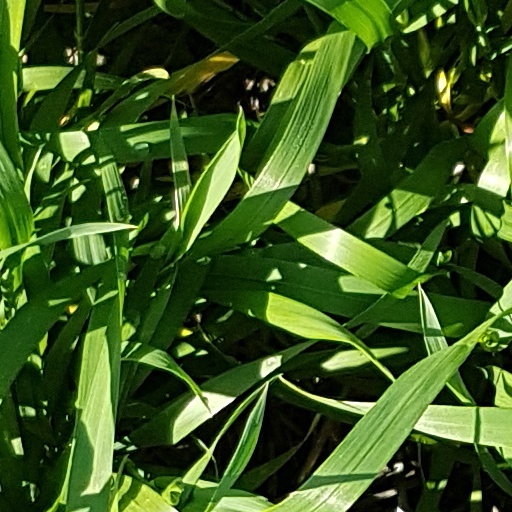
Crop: wheat